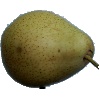
Label: pear_forelle